Fabre Geffrard

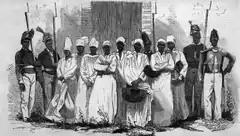
The eight Voodoo devotees found guilty in 1864 of the murder and eating of a 12-year-old girl.

Geffrard, a Catholic, actively suppressed the practice of Vodou. He issued orders for the destruction of Vodou altars, drums, and other ritual instruments. His anti-Vodou policies were starkly illustrated by the 1864 "Affaire de Bizoton". Following the alleged ritual murder and cannibalism of a twelve-year-old girl by Vodou practitioners, Geffrard ordered a rigorous investigation. The resulting public executions received widespread attention, particularly through the sensationalized account featured in British minister Sir Spencer St. John's best-selling book, "Hayti, or the black republic".